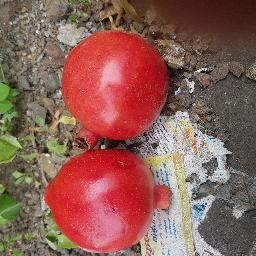
Fruit: Pomegranate
Quality: Good